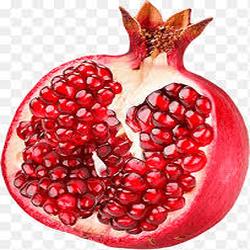
Label: Pomegranate